Berlin-Rahnsdorf station

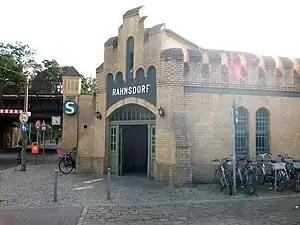
Entrance building

Rahnsdorf station is a station of the Berlin S-Bahn. It is located in the district of Rahnsdorf in the Berlin district of Treptow-Köpenick.